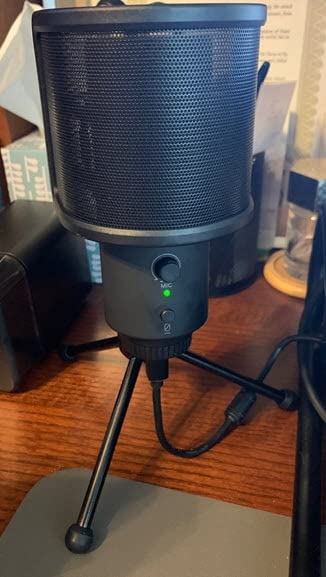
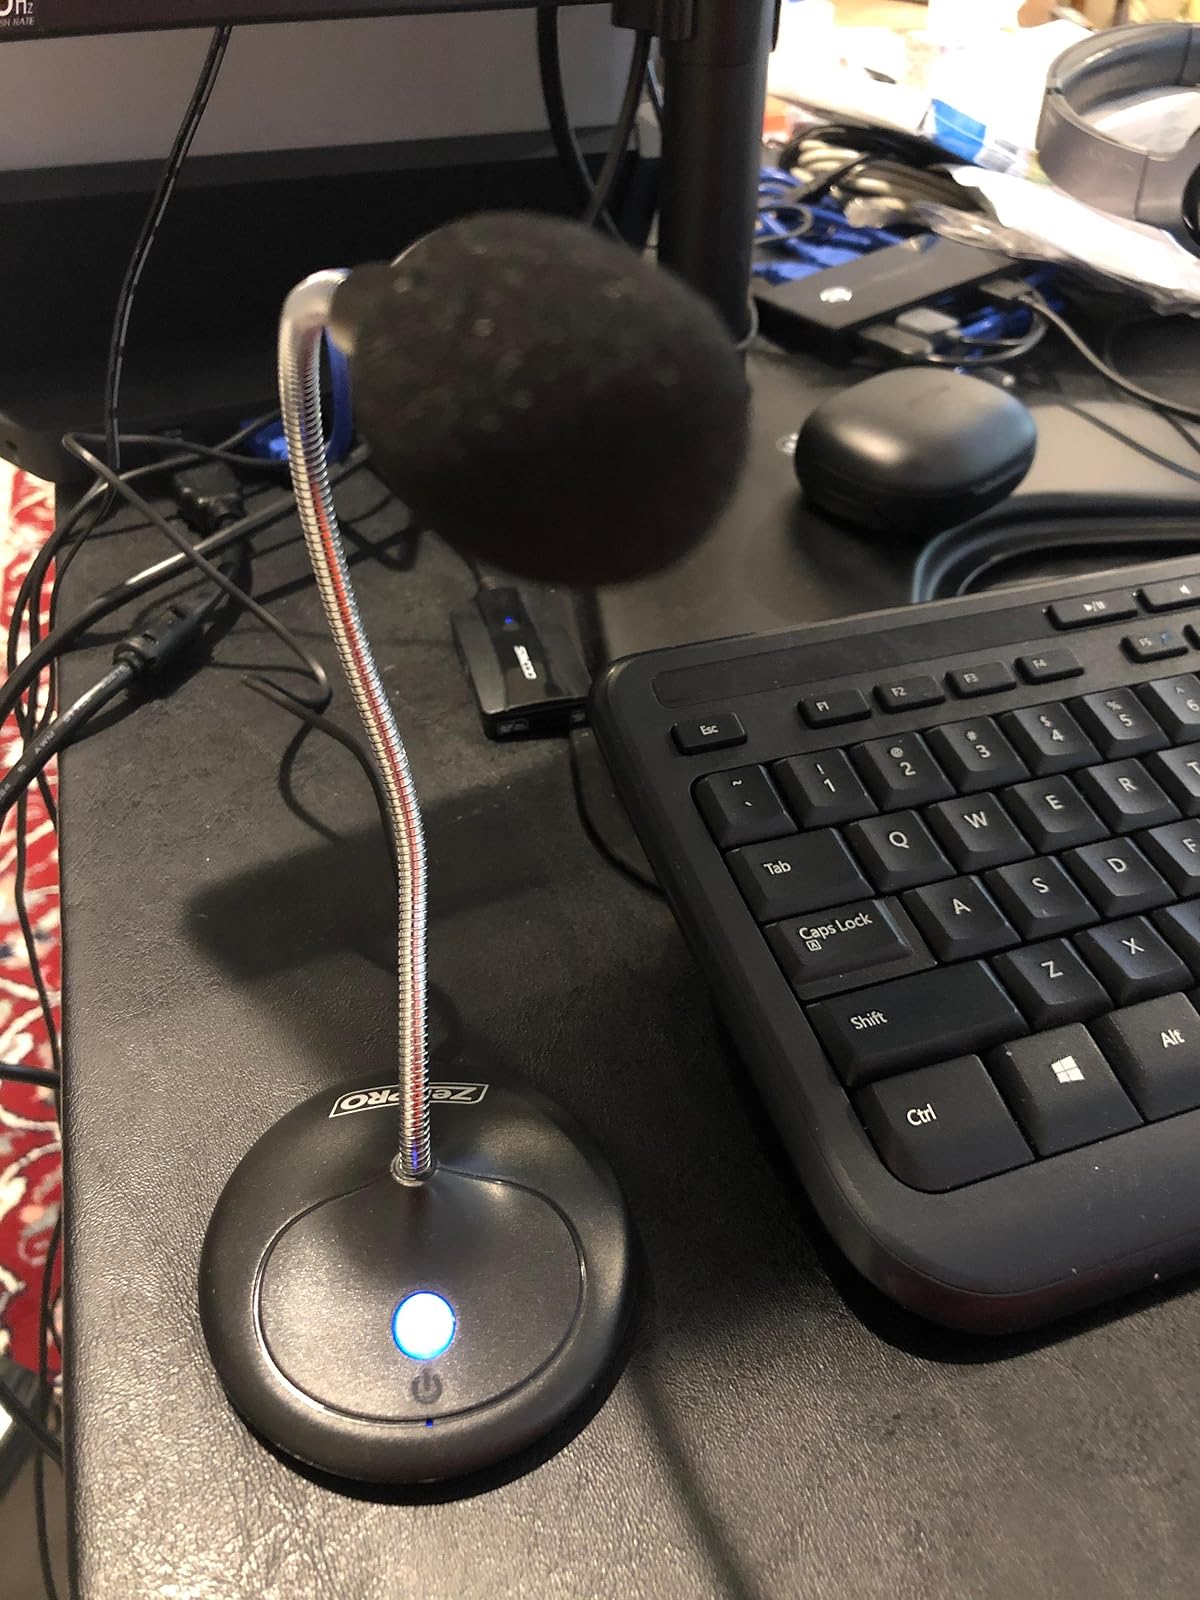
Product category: microphone
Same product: no